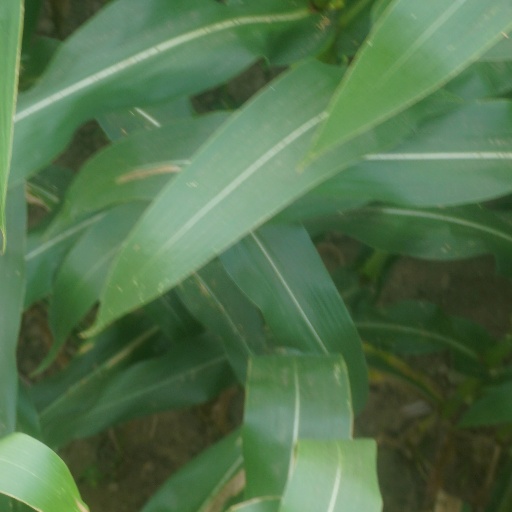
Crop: maize; corn